Fender amplifier

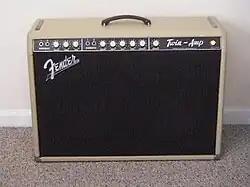
Blonde twin, 1963

The Brownface series was introduced in 1959. The name 'brownface' stems from the brown-colored control panels, common to both the brown- and cream/blonde- Tolex-covered amps. The brownface amps originally featured a dark maroon or "oxblood" grillcloth, which was changed to "wheat" in 1962-63.